Louise Slaughter

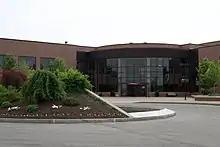
The Louise M. Slaughter Building on the RIT campus

After four years in the Assembly, Slaughter decided to run for the Democratic nomination in New York's 30th congressional district. At the time, the district included downtown and eastern Rochester, most of eastern Monroe County, all of Genesee County and northern Livingston and Ontario counties. Moderate Republican Barber Conable had represented the district for 20 years before giving way in 1985 to a considerably more conservative Republican, Fred J. Eckert. Slaughter defeated Eckert by one point in the 1986 midterm election.